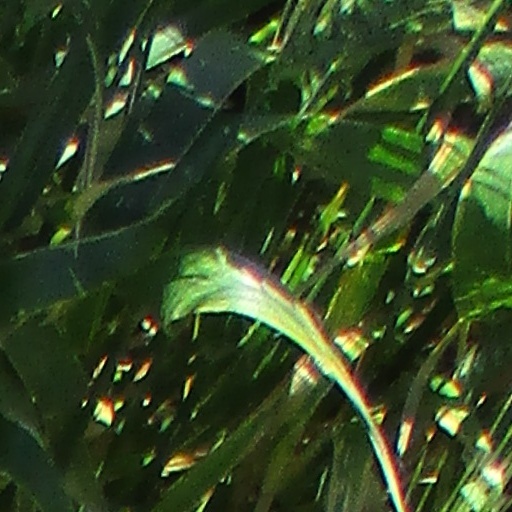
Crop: wheat